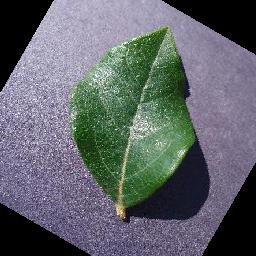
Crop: blueberry
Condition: healthy